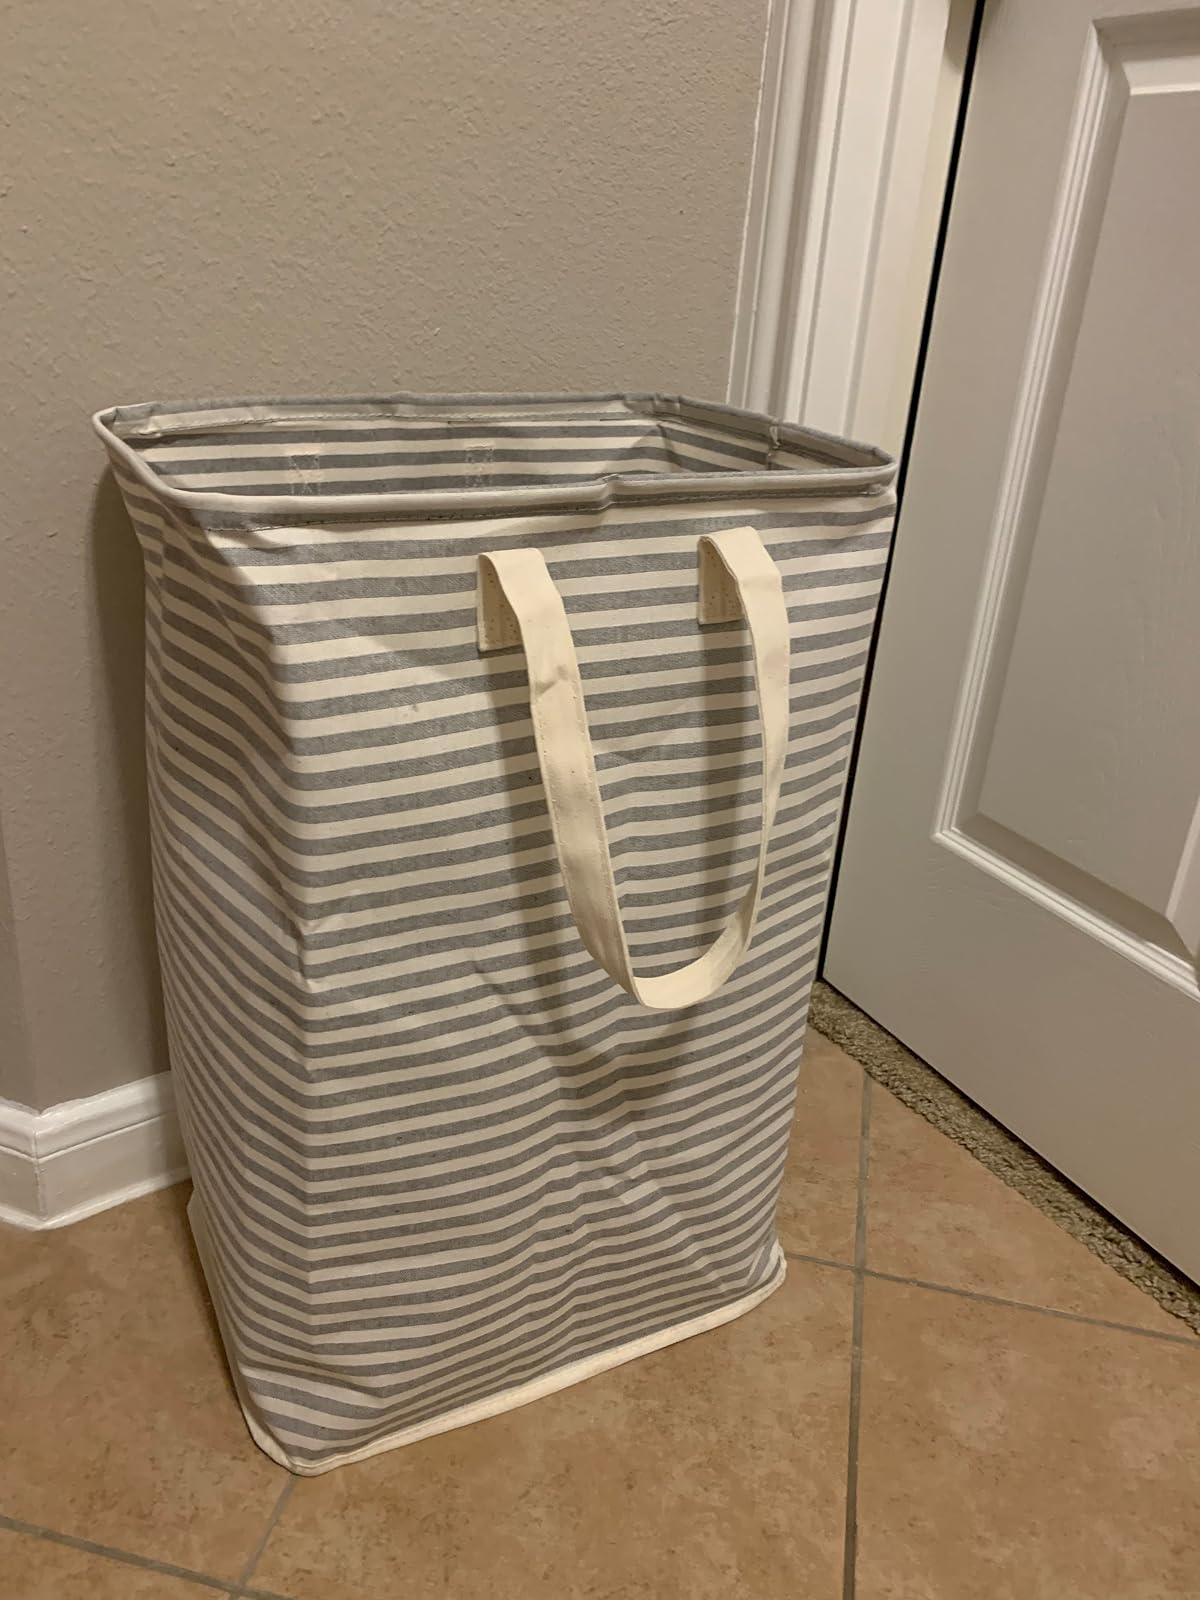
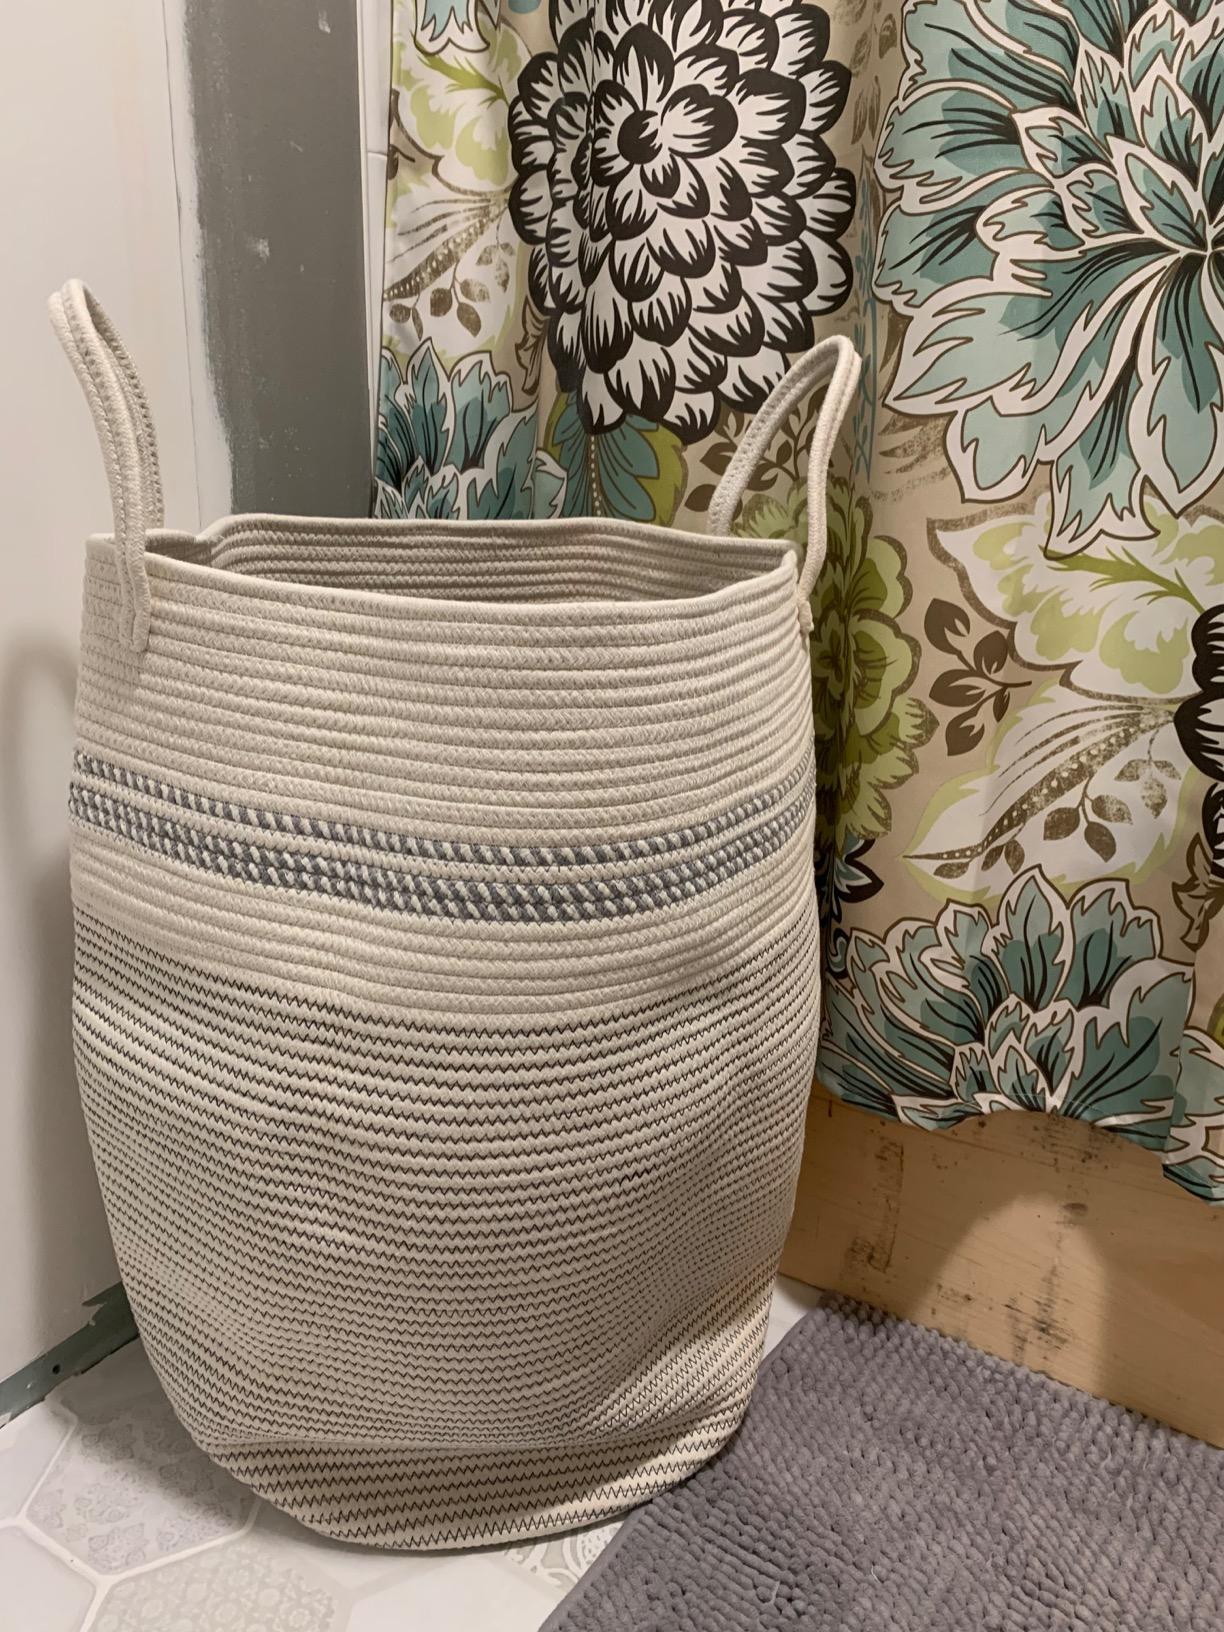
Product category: items_hamper
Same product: no